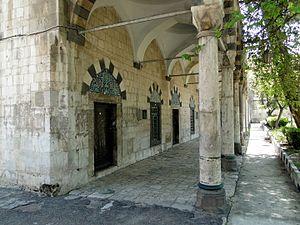
Ancienne cellules des derviches du complexe du Tekkiyé Suleymaniyé à Damas en Syrie